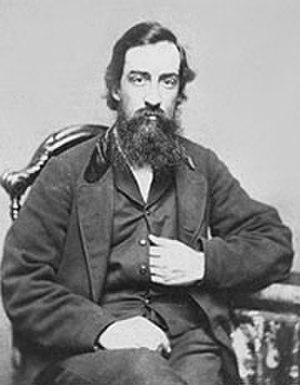
La Communauté du Christ, anciennement appelée Église réorganisée de Jésus-Christ des saints des derniers jours, est une Église chrétienne originellement constituante de l'une des deux branches principales, avec l'Église de Jésus-Christ des saints des derniers jours, du mouvement issu de l'Église du Christ organisée en 1830 par Joseph Smith. Elle se donne pour mission de « proclamer Jésus-Christ et promouvoir des communautés de joie, d’espoir, d’amour et de paix ». Elle rassemble 250 000 membres dans 60 pays. Son siège est situé à Independence dans le Missouri.
Joseph Smith III était le fils aîné de Joseph Smith, fondateur du mormonisme. Joseph Smith III fut le premier président de l'Église Réorganisée de Jésus-Christ des Saints des Derniers Jours, connue actuellement sous le nom de Communauté du Christ, en opposition à Brigham Young, le président de l'Église de Jésus-Christ des saints des derniers jours et successeur de son père.
Plusieurs mouvements issus du mormonisme existent à côté de l’Église de Jésus-Christ des saints des derniers jours. Certains de ces mouvements se qualifient de « mormons » tandis que d’autres rejettent ce surnom. Ces mouvements ont leur propre doctrine et ne sont pas reconnus par l’Église de Jésus-Christ des saints des derniers jours.